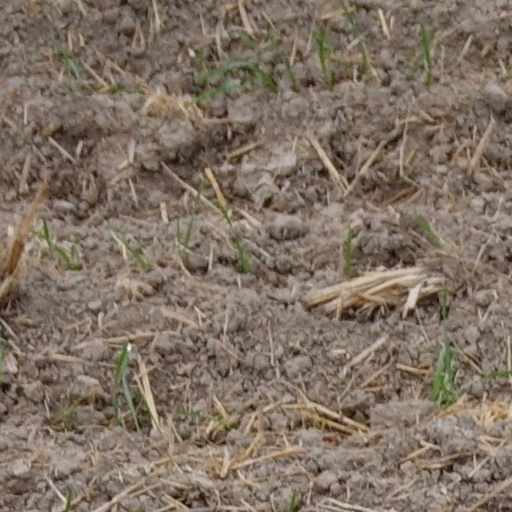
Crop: wheat